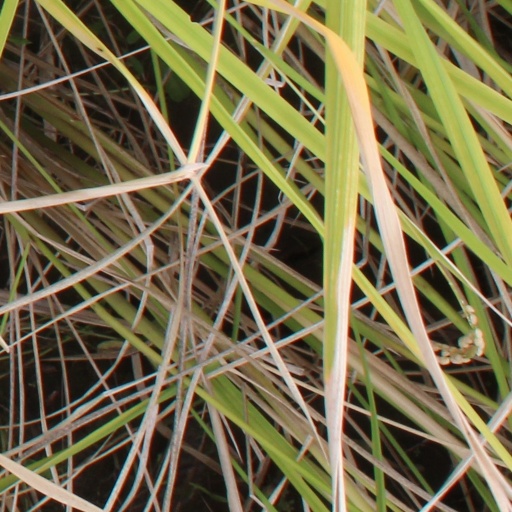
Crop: rice